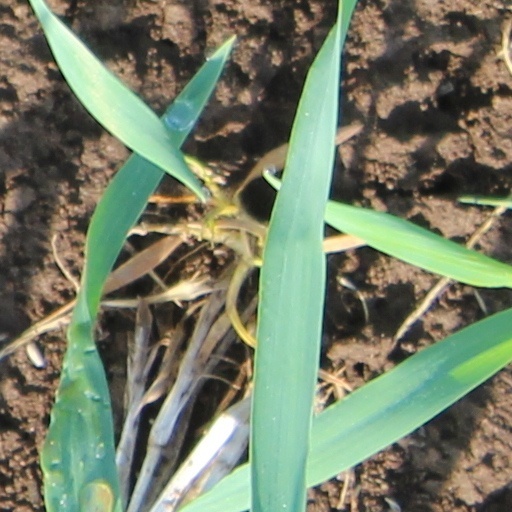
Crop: wheat